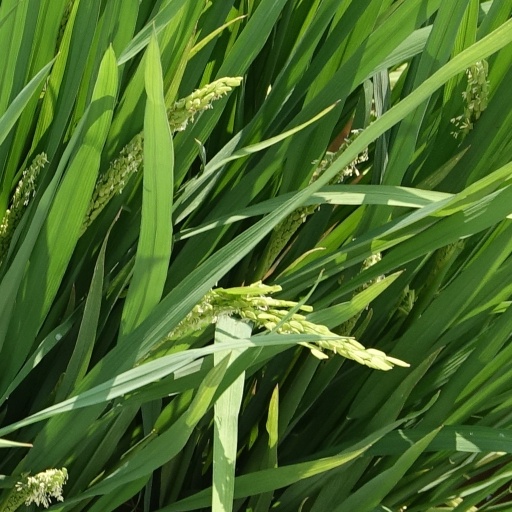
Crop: rice